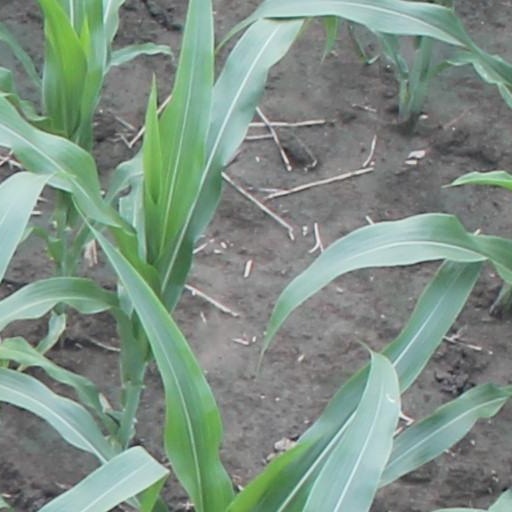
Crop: maize; corn